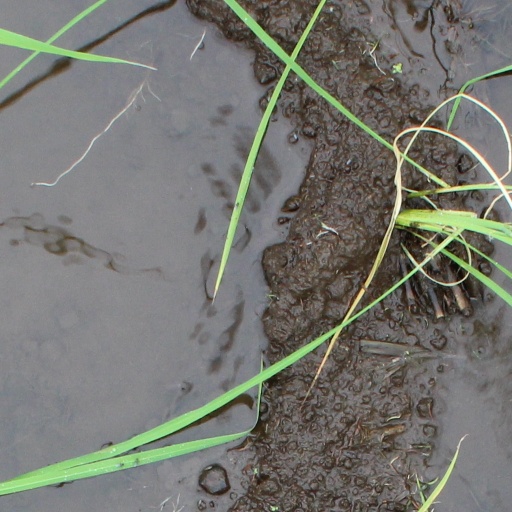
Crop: rice